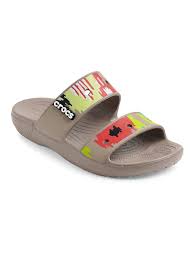
Label: Clog